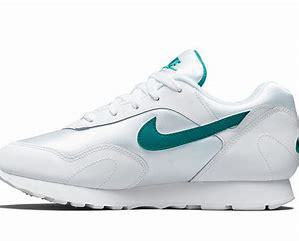
Brand: Nike
Model: Outburst